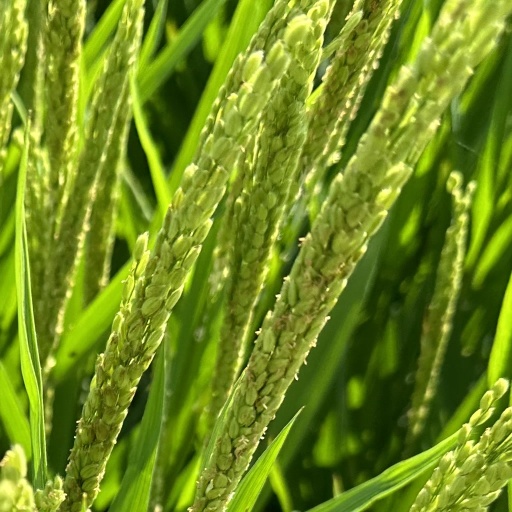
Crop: rice